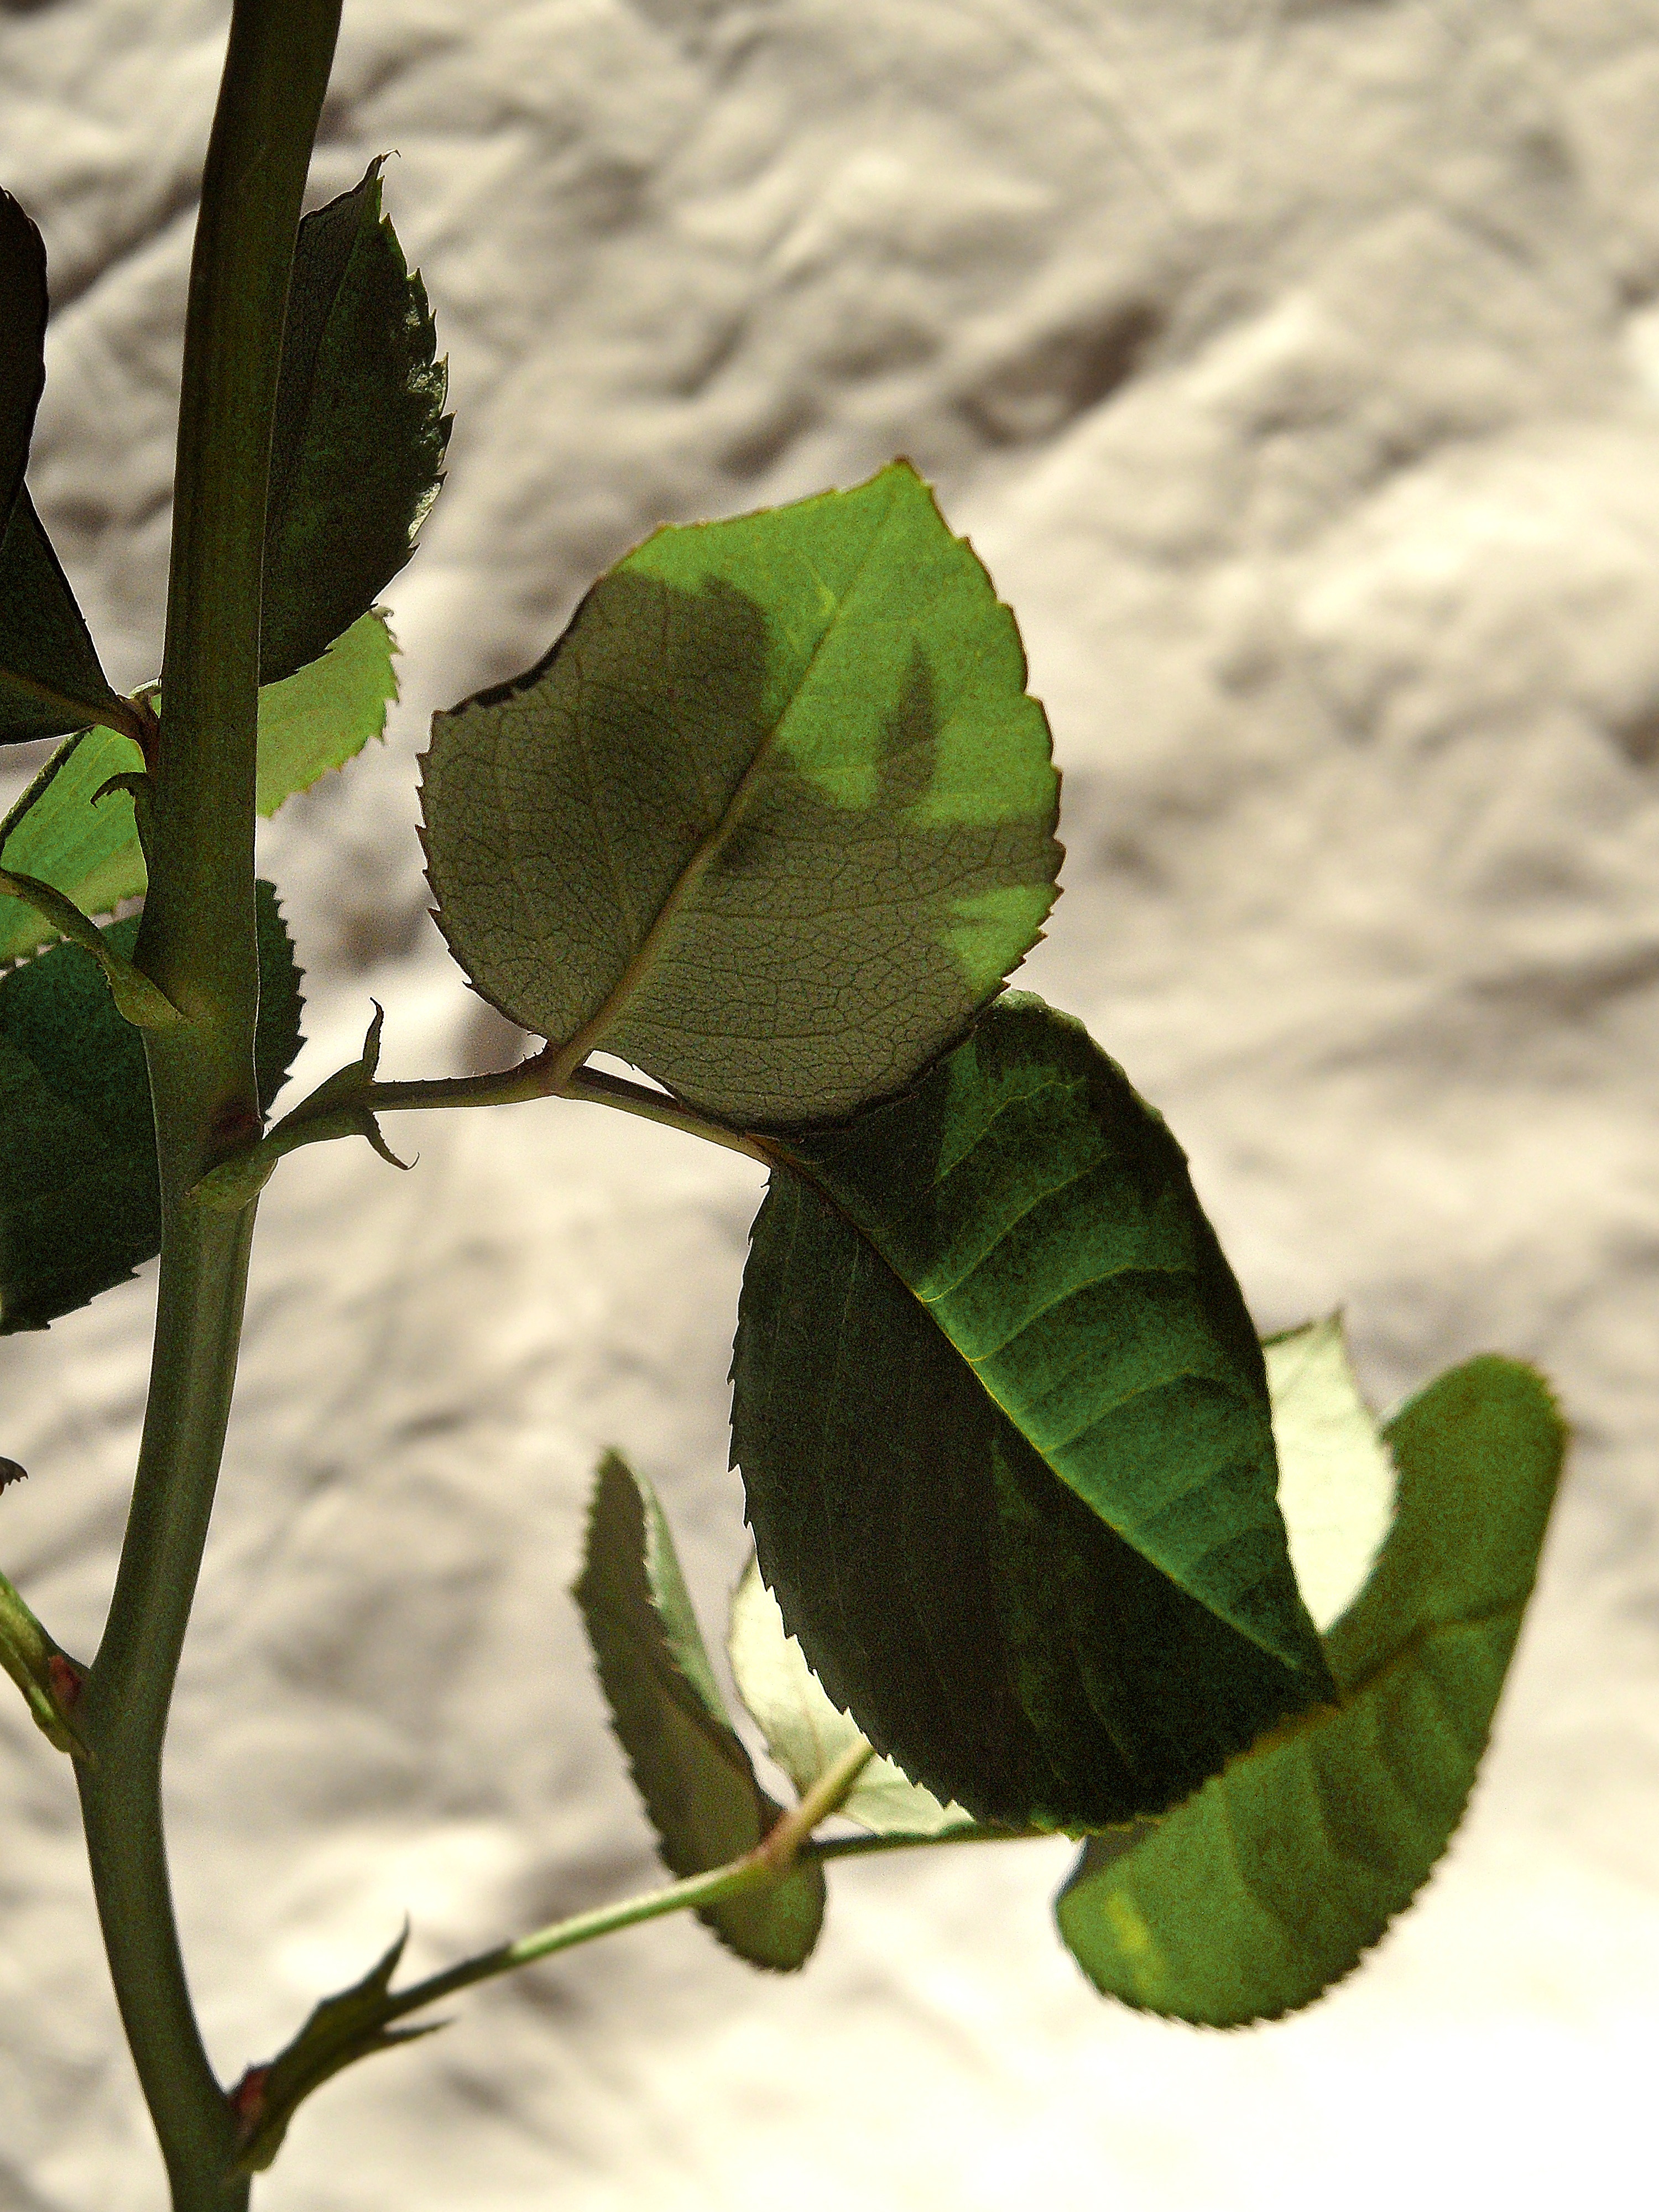
tree, branch, blossom, plant, leaf, flower, food, green, produce, botany, flora, shadows, shrub, rosa, macro photography, flowering plant, plant stem, land plant